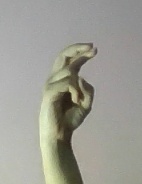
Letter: zay